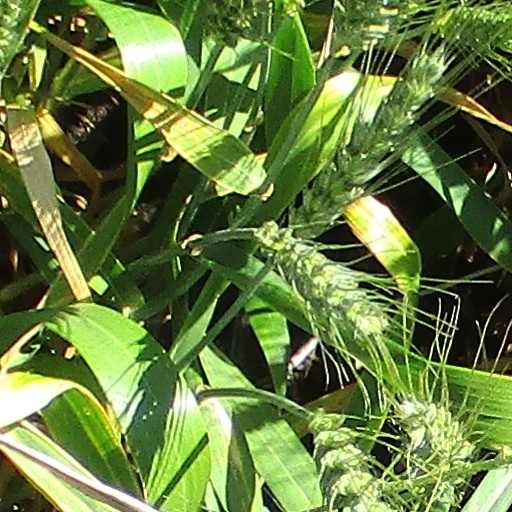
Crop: wheat